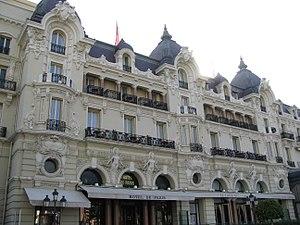
L’hôtel de Paris est un palace de style Belle Époque en plein cœur de Monaco, dans le quartier de Monte-Carlo sur la Côte d'Azur. Il appartient au groupe Société des bains de mer de Monaco. Il a été fondé et inauguré en 1864 par le prince Charles III de Monaco, sur les plans de l'architecte français Godinot de la Bretonnerie.